Scott Tallon Walker

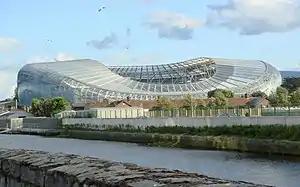
Aviva Stadium

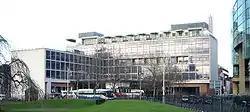
Busáras in 2008

The company has been responsible for many influential and recognisable buildings in Ireland, such as the Dublin central bus station, known as Busáras, completed in 1953, which was one of the first buildings of the modern style in Ireland. The firm attempted to bring art and architecture together, commissioning art to be incorporated in their buildings (such as at Busáras). The artists Patrick Scott and art critic Dorothy Walker both worked for the firm, and played a significant part in its architecture. The firm also worked with Louis le Brocquy and commissioned work from him and his wife Anne Madden.